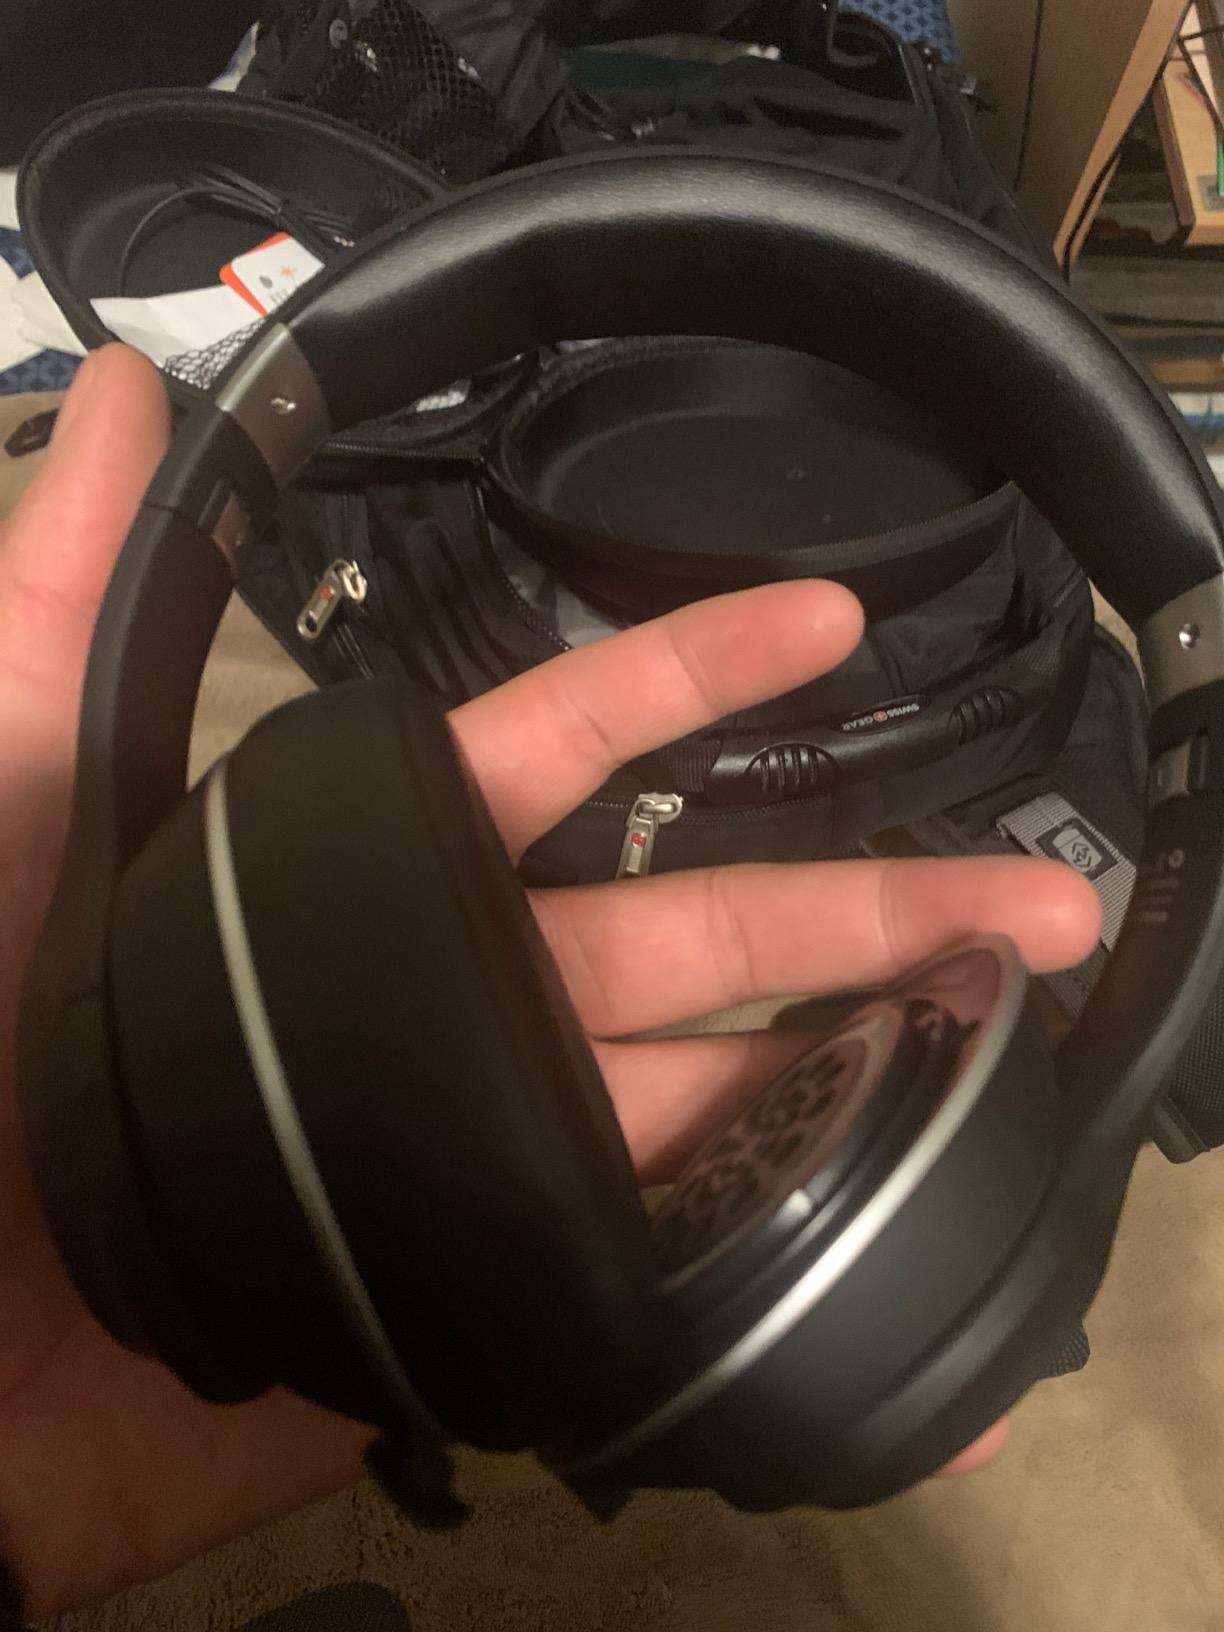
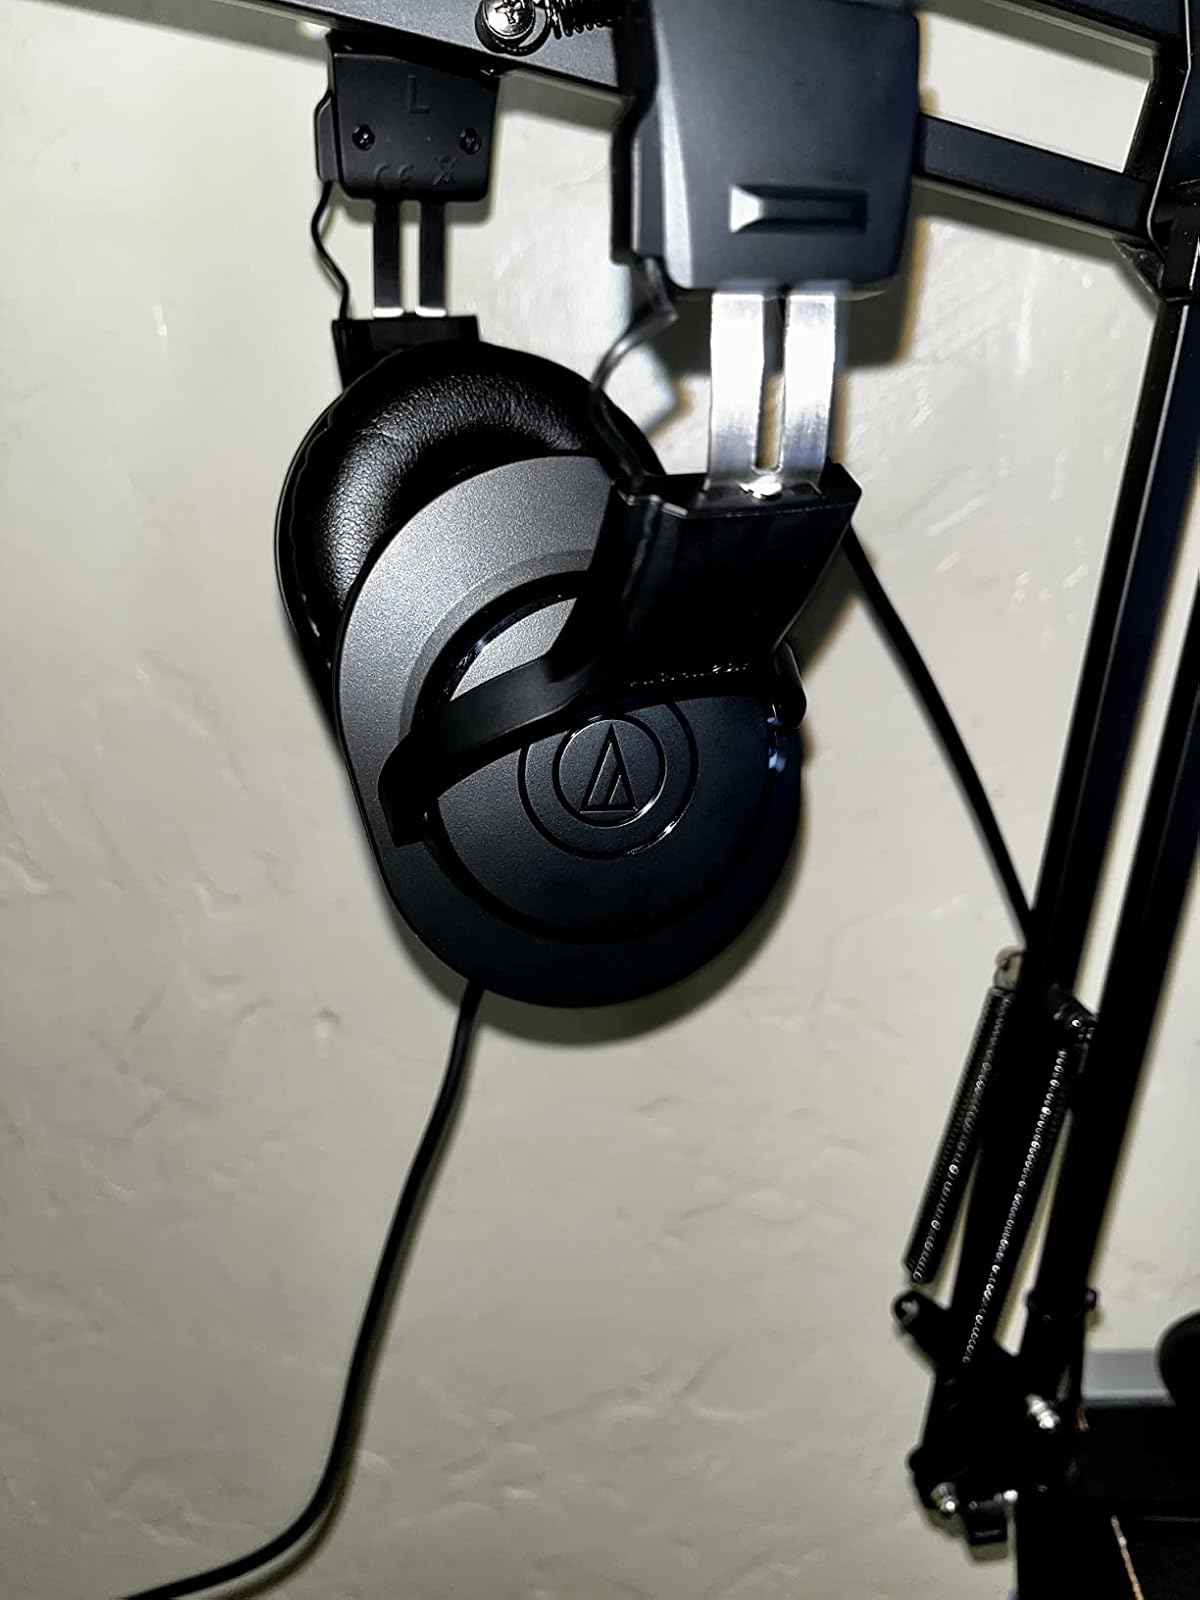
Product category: headphones
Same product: no